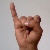
The image shows a hand gesture representing the letter 'I' in Indian Sign Language.